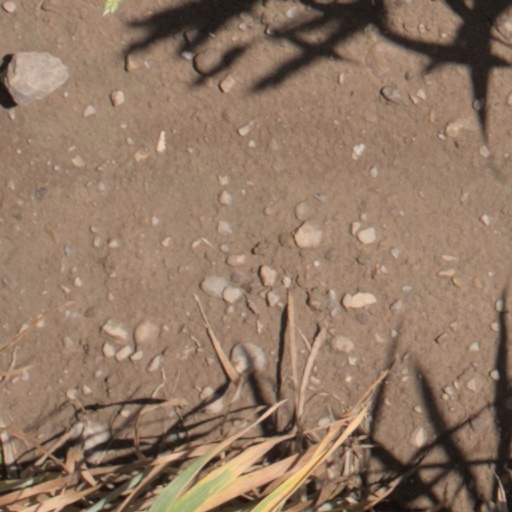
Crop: wheat